Tyler Young (racing driver)

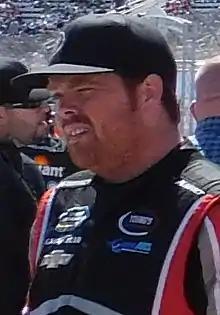
Young at Martinsville Speedway in 2016

Tyler Randall Young (born July 15, 1990) is an American former professional stock car racing driver and team owner. He owns Young's Motorsports, a team in the NASCAR Xfinity Series, fielding the No. 42 Chevrolet Camaro and in the NASCAR Craftsman Truck Series which fields the Nos. 02 and 20 Chevrolet Silverados. He also has been a driver for his own team, last starting a race in 2018. Before stepping back to driving part-time to focus on the ownership side of the team, Young drove his No. 02 full-time in 2014 and 2015.